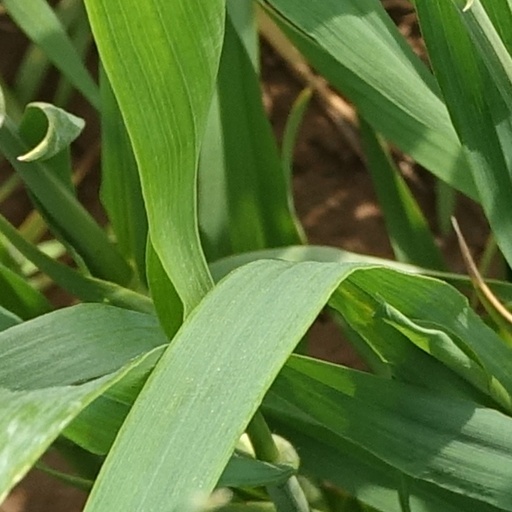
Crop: wheat